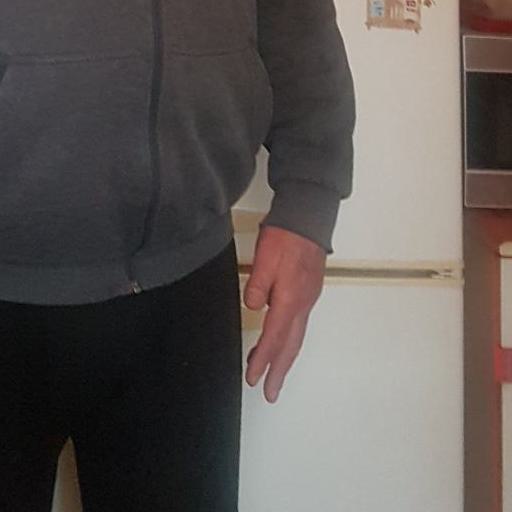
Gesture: no_gesture